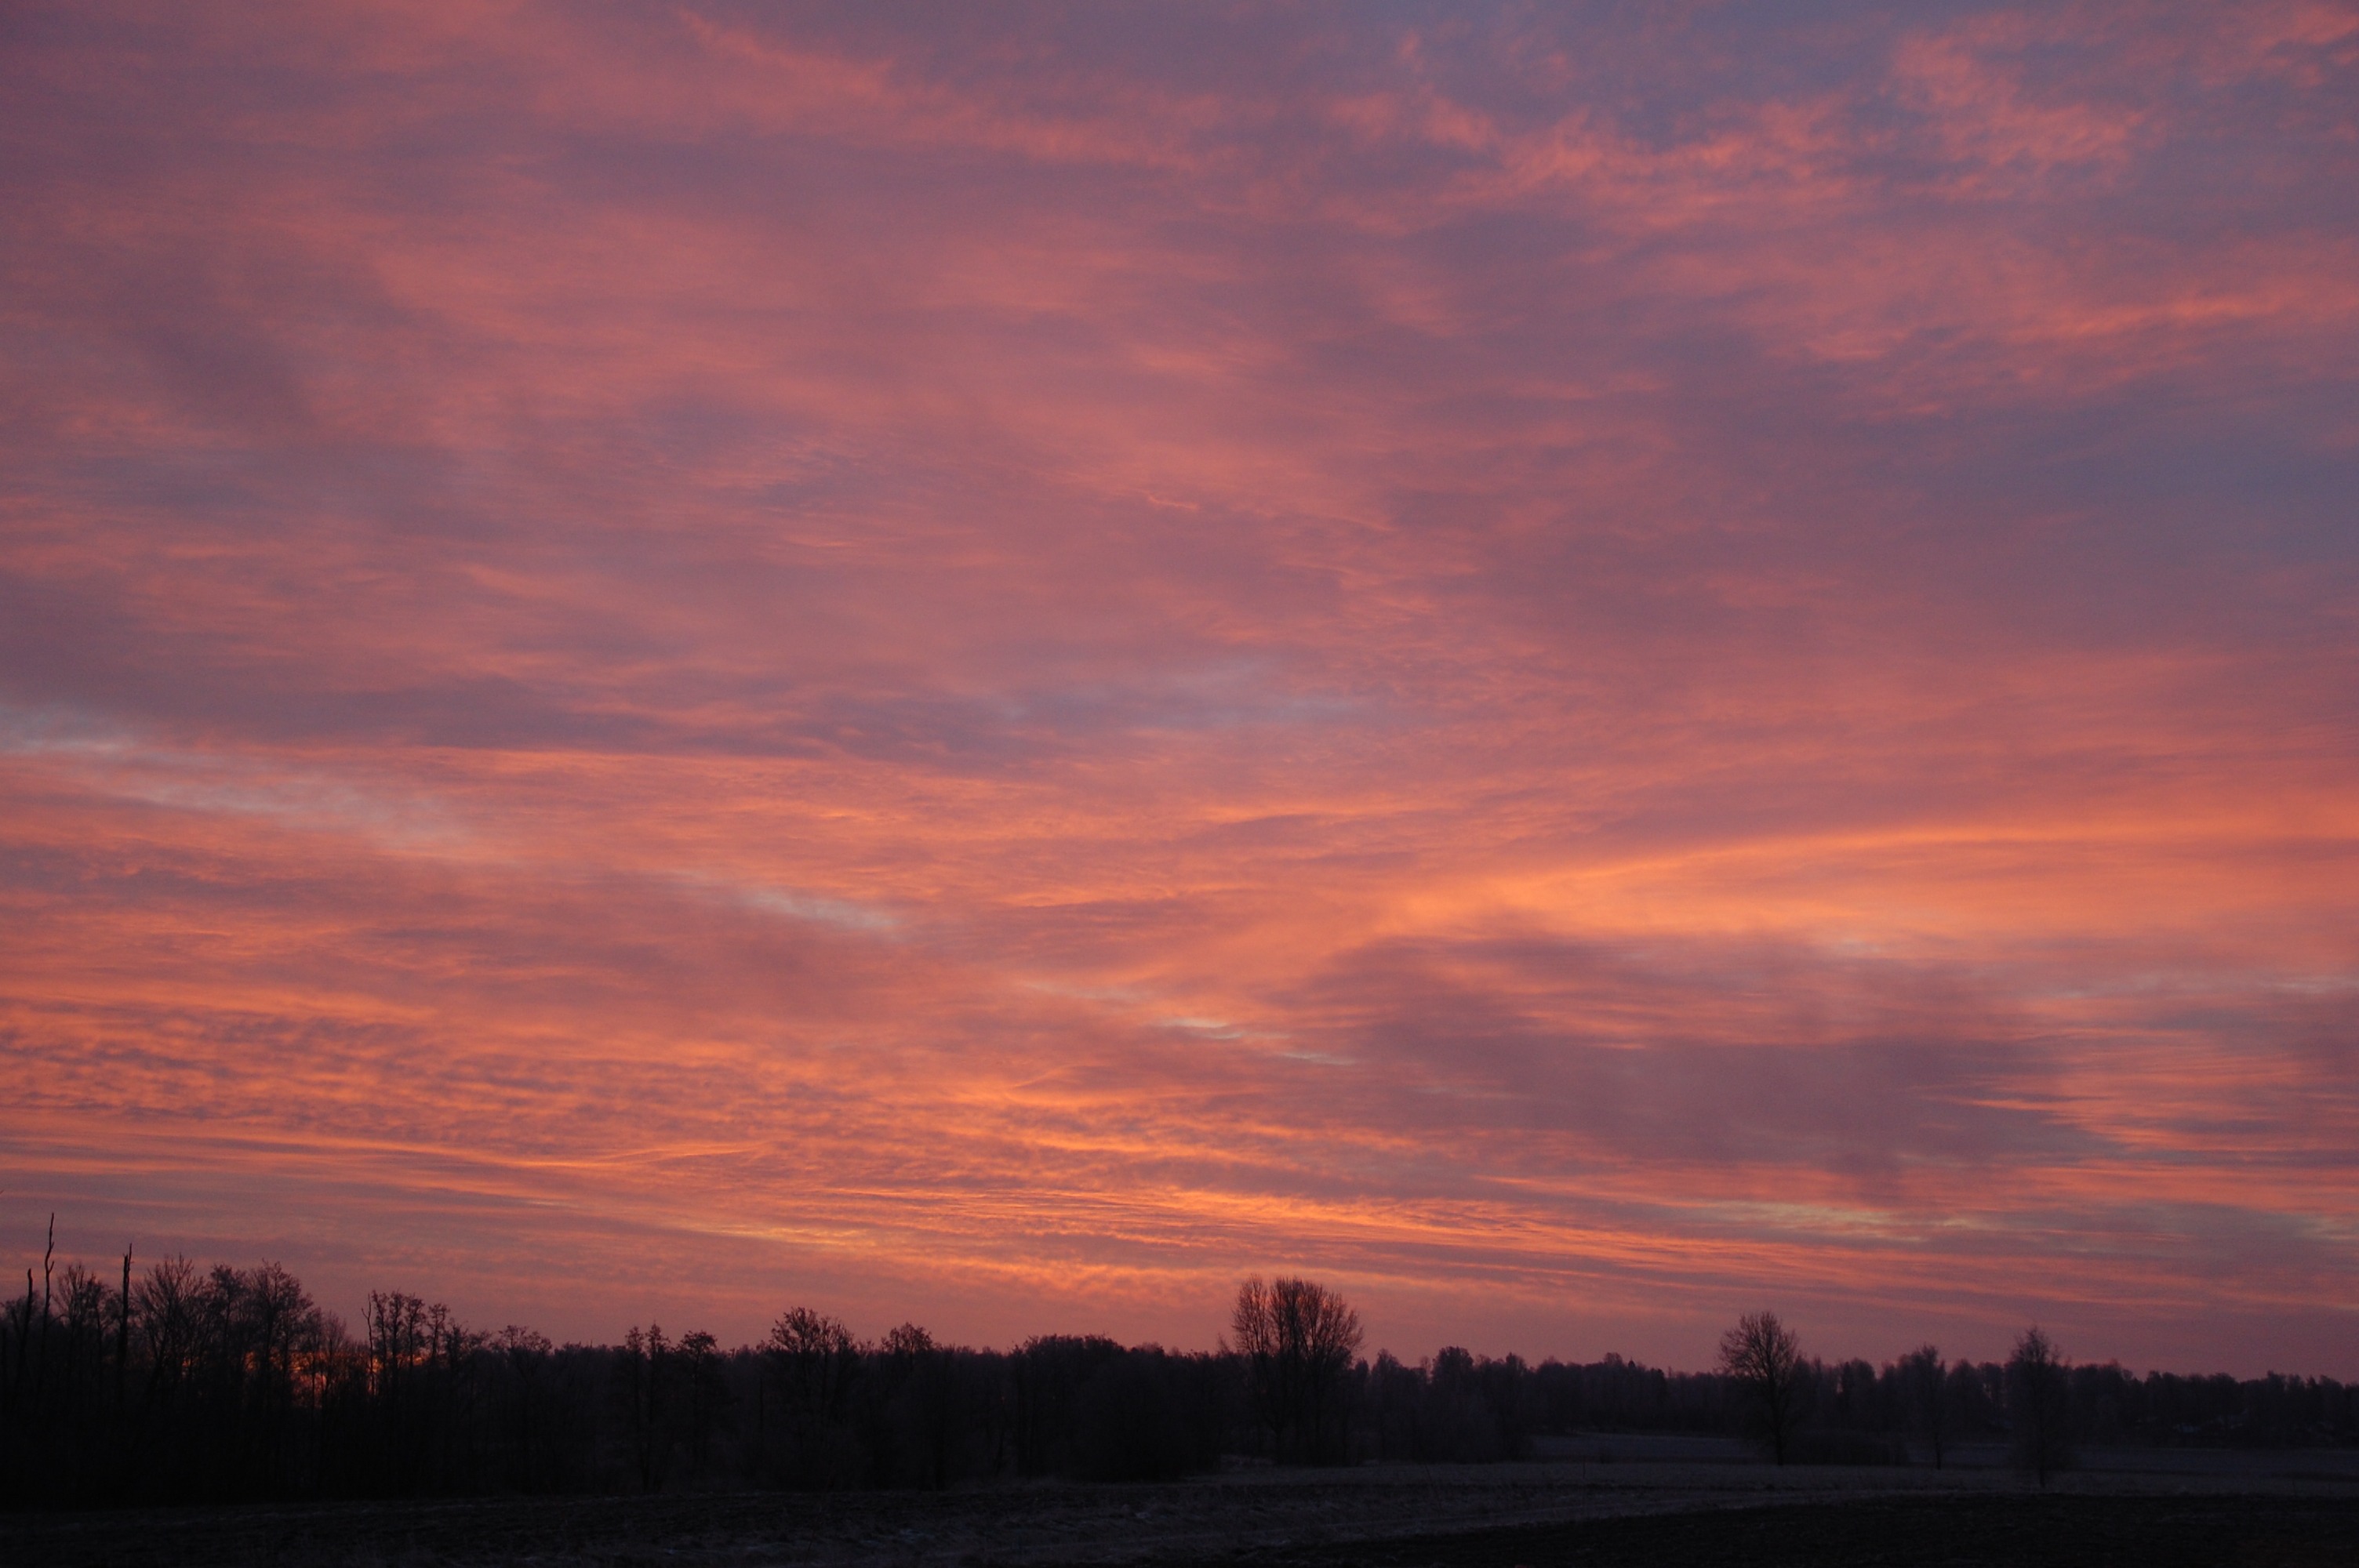
horizon, silhouette, cloud, sky, sunrise, sunset, field, prairie, morning, dawn, atmosphere, dark, dusk, evening, orange, black, colorful, trees, afterglow, red sky at morning